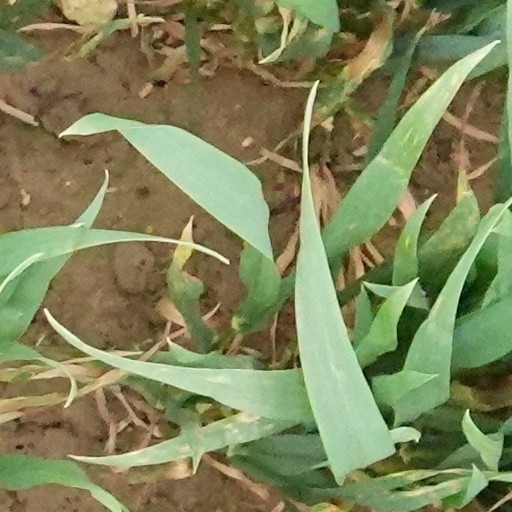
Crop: wheat